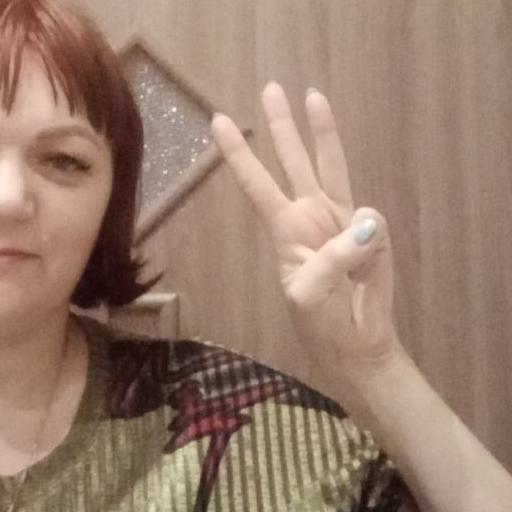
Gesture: three